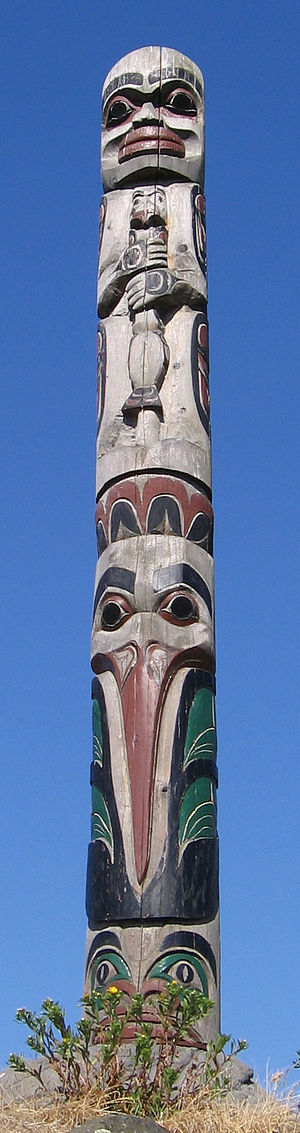
First Nations
Totempæl i Victoria
First Nations, eller Oprindelige Nationer, er et begreb, som bruges i Canada om landets urbefolkning, der også omfatter inuitter og mestiser, for at erstatte ordet «indianer». First Nations, inuitter og mestiser kaldes kollektivt for Canadas urbefolkning. Canadas First Nations repræsenteres af en forsamling af First Nations.